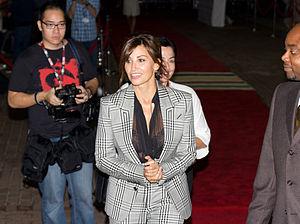
Gina Gershon née le 10 juin 1962 à Los Angeles, est une actrice et productrice américaine.